Colias hyale

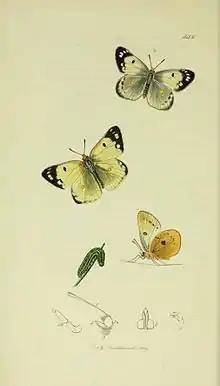
Illustration from John Curtis's "British Entomology" Volume 5

The upperside of the male is more or less light lemon yellow, with the black marginal and submarginal bands more or less complete on both wings; the black middle spot of the forewing large, in centre of hindwing an orange-yellow double spot; base of wings more or less dusted with black. The underside is bright yellow, being somewhat lighter on the forewing, with small marginal and larger submarginal red-brown spots; the middle spot of the forewing black with pale centre, the hindwing bearing a double spot which is mother-of-pearl colour, encircled by a double ring of red brown; fringes above and beneath, as well as head and antenna red brown. In the female the ground colour of the upperside and the proximal area of the underside of the forewing is white, being slightly yellowish.